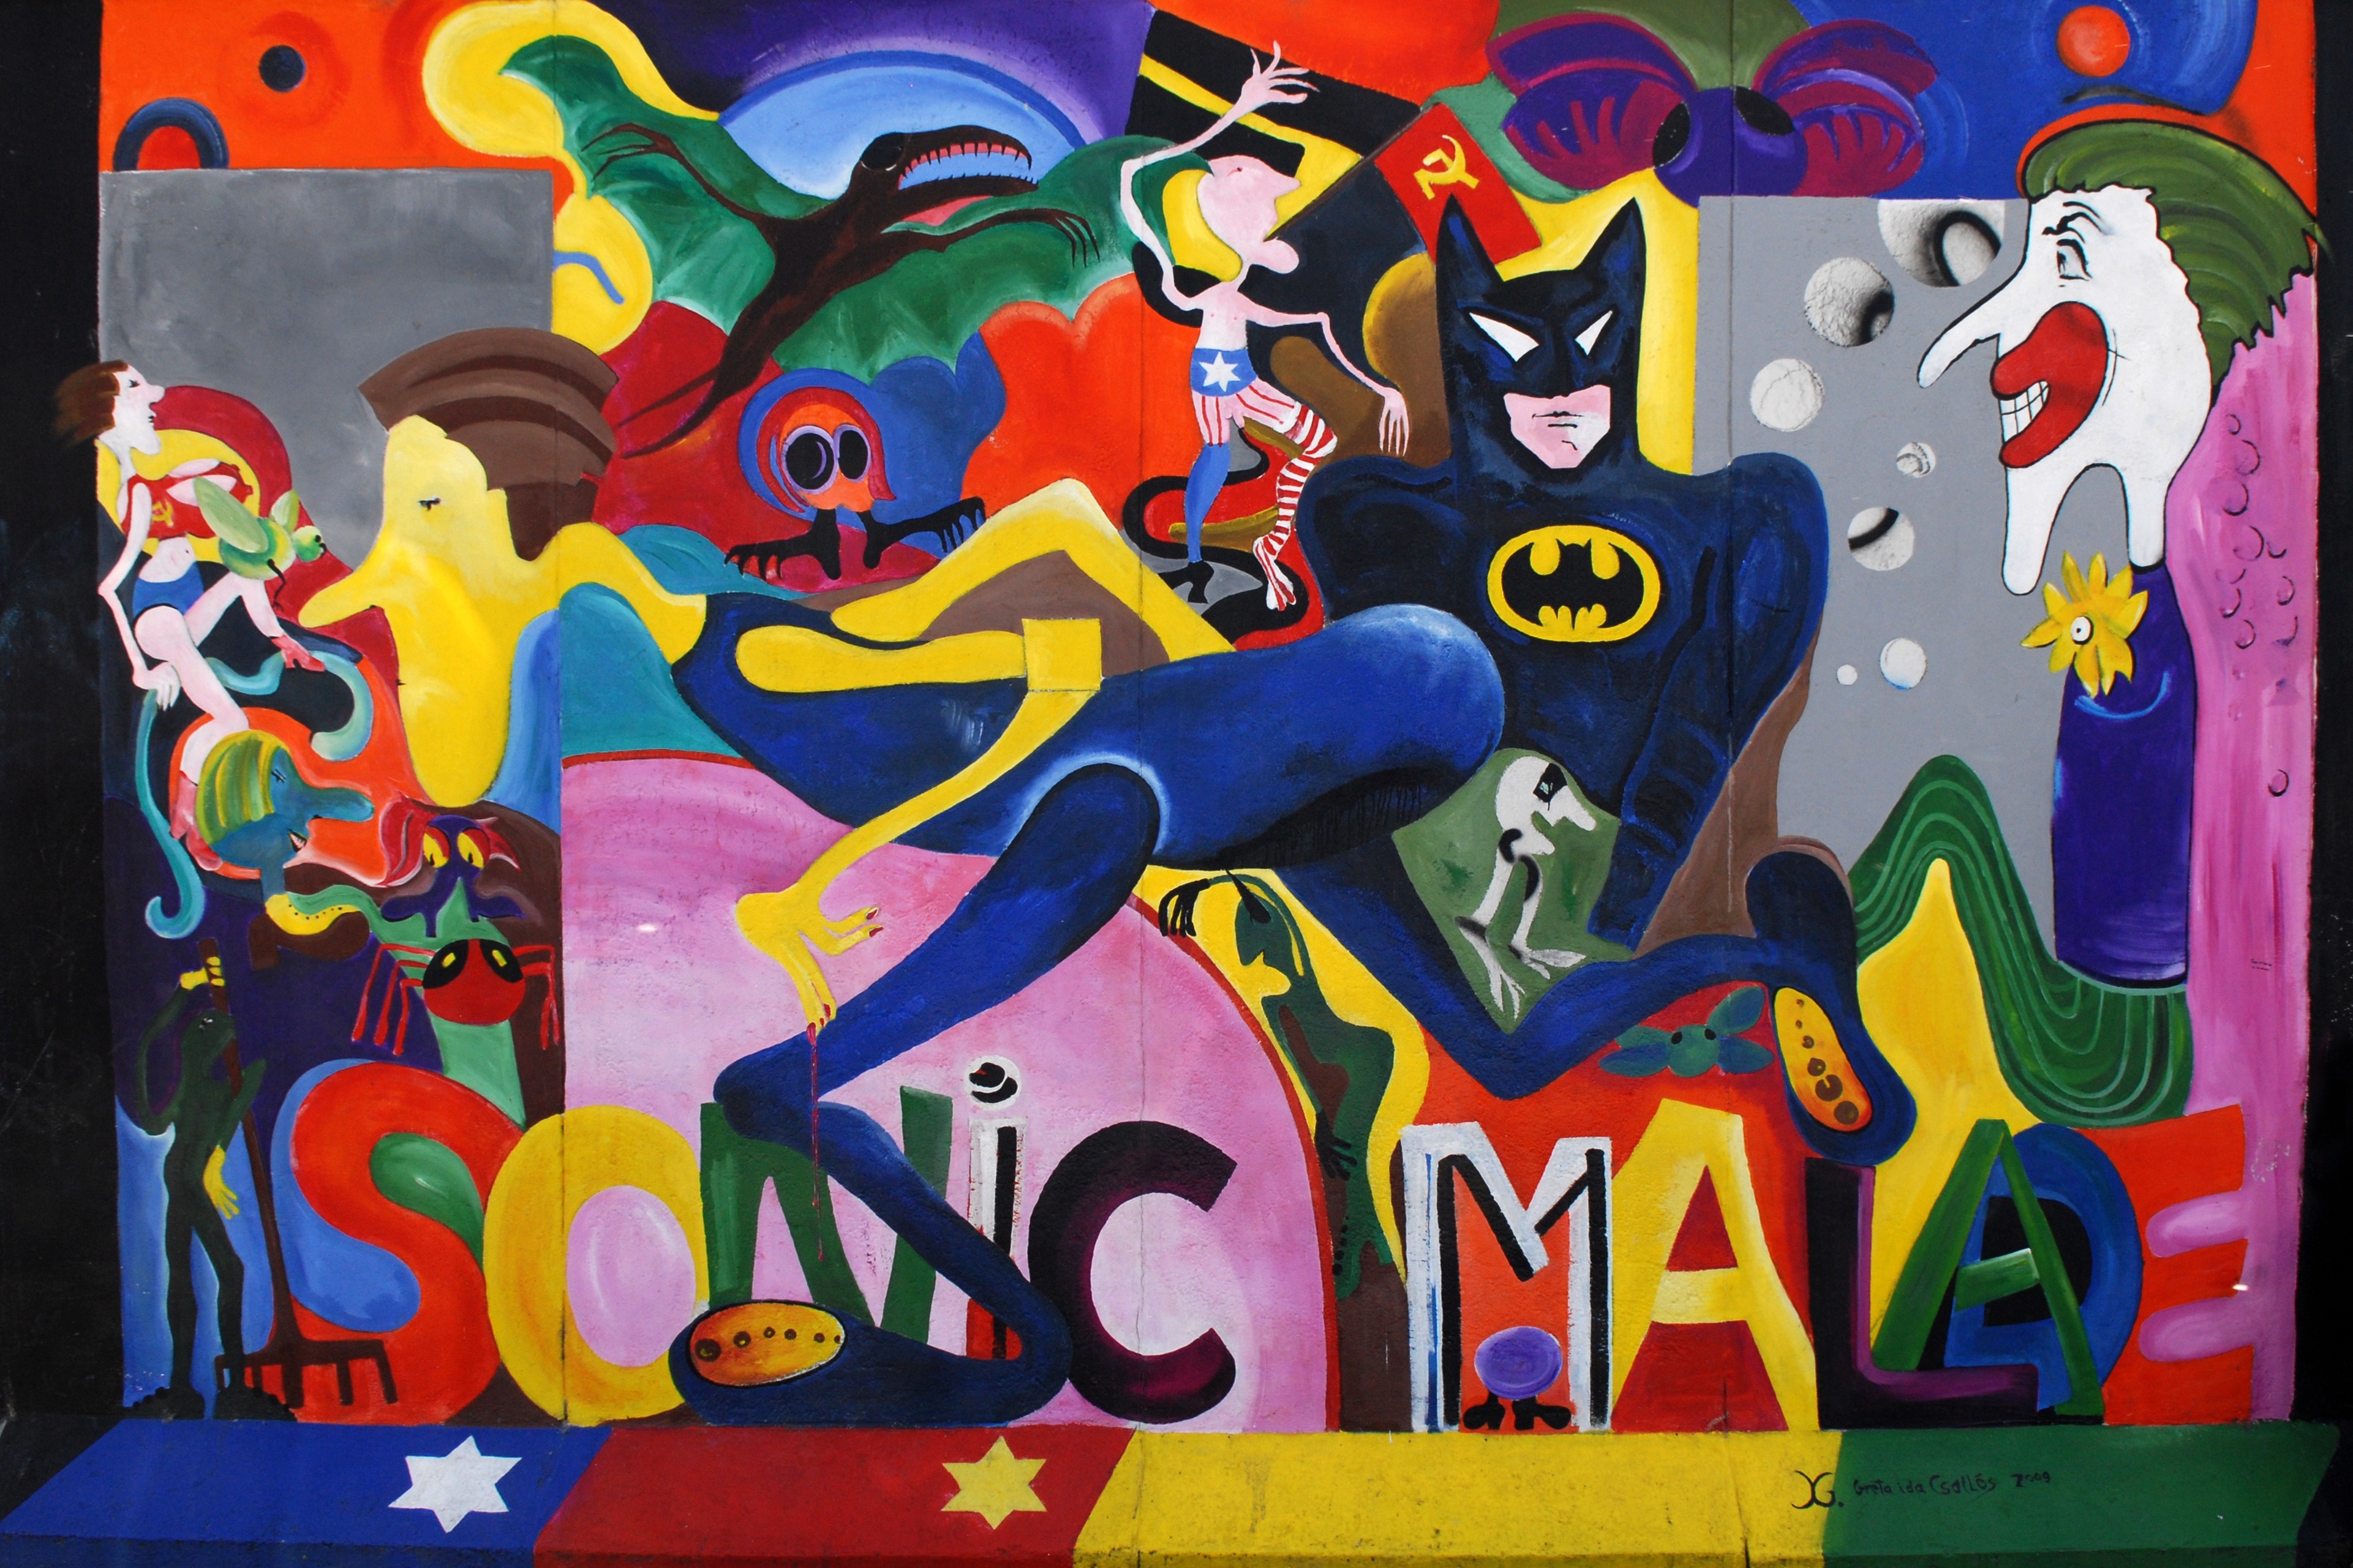
color, graffiti, painting, art, illustration, mural, berlin, modern art, sprayer, berlin wall, child art, east side gallery